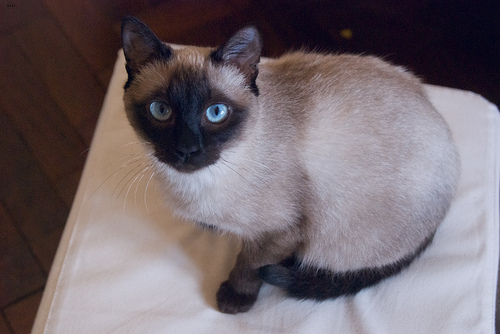
Breed: siamese